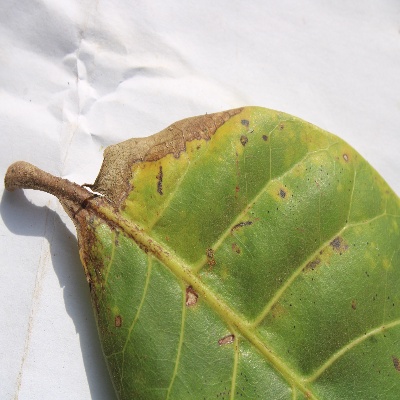
Crop: Cashew
Condition: anthracnose